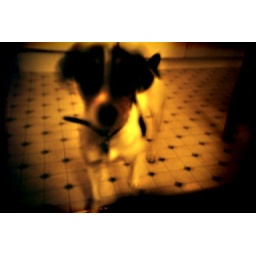
a friendly dog in my kitchen